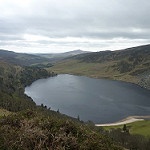
Label: mountain